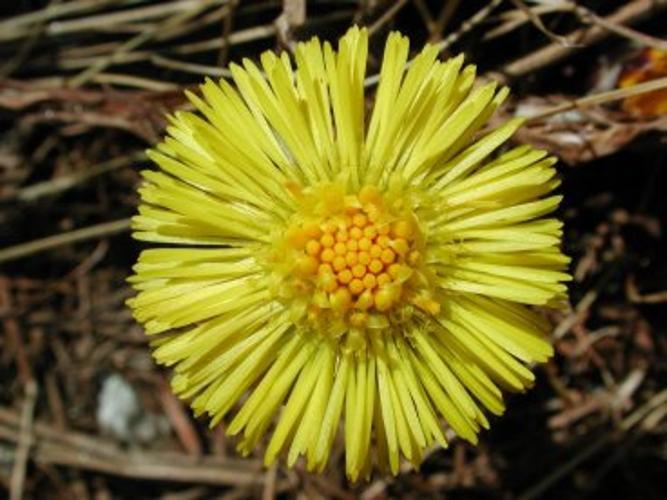
Label: colt's foot